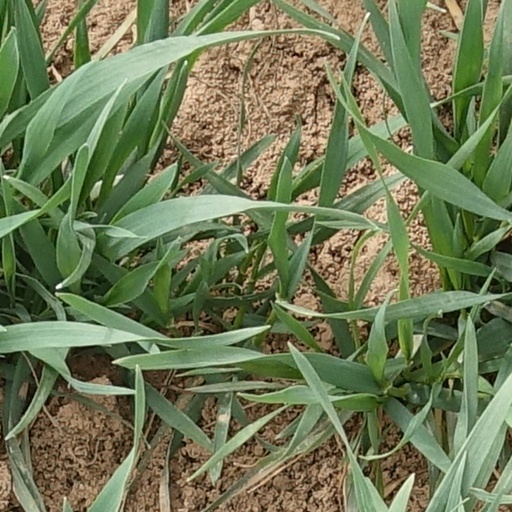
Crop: wheat